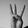
ASL letter: W